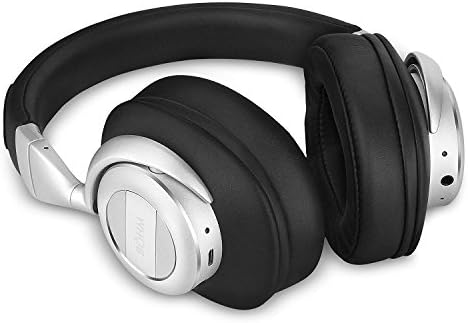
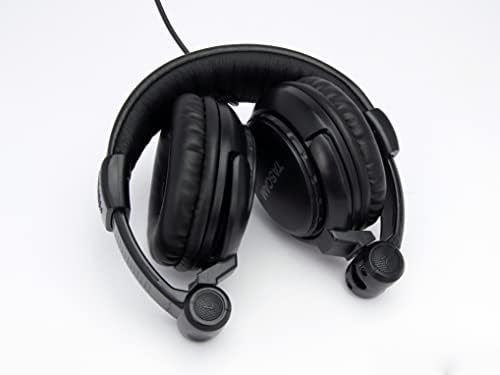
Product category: headphones
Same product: no